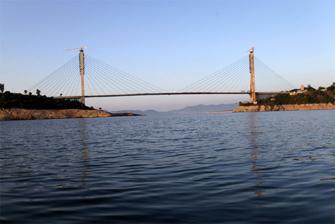
Building: Atal Setu, Jammu and Kashmir
Country: India
Year built: 2015
Bridge in Basholi and Dunera Atal Setu Atal Setu Coordinates 32°29′40″N 75°49′25″E / 32.4944°N 75.8236°E / 32.4944; 75.8236 Carries Dunera To Basohli Road Crosses Ravi River Locale Basholi and Dunera Official name Atal Setu Named for Atal Bihari Vajpayee Characteristics Design McElhanney Consulting Services Ltd. (formerly Infinity Engineering Ltd.) Total length 592 m History Inaugurated 24 December 2015 Location Atal Setu during construction Atal Setu is a 592-metre (1,942 ft) cable-stayed bridge on the Ravi River near Basholi Town, District Kathua , commissioned on 24 December 2015 by former Defence Minister Manohar Parrikkar . The bridge spans between Basholi and Dunera and aims to improve road connections between Punjab , Jammu and Kashmir and Himachal Pradesh . This bridge is first of its kind in North India and fourth of its kind in nation. The other such three bridges are in Mumbai ( Bandra-Worli sealink ), Allahabad ( Naini ) and Kolkata ( Hooghly ). IIT New Delhi approved the design of this bridge and the foundation stone was laid in May 2011 by UPA Chairperson Sonia Gandhi . The bridge was designed by a Canadian consultant, McElhanney Consulting Services Ltd. (formerly Infinity Engineering Ltd.). The Border Roads Organization , IRCON, Infinity and SP Singla Constructions Pvt Limited undertook its construction. The bridge is named after former Prime Minister Atal Bihari Vajpayee , and was opened one day before his birthday. References